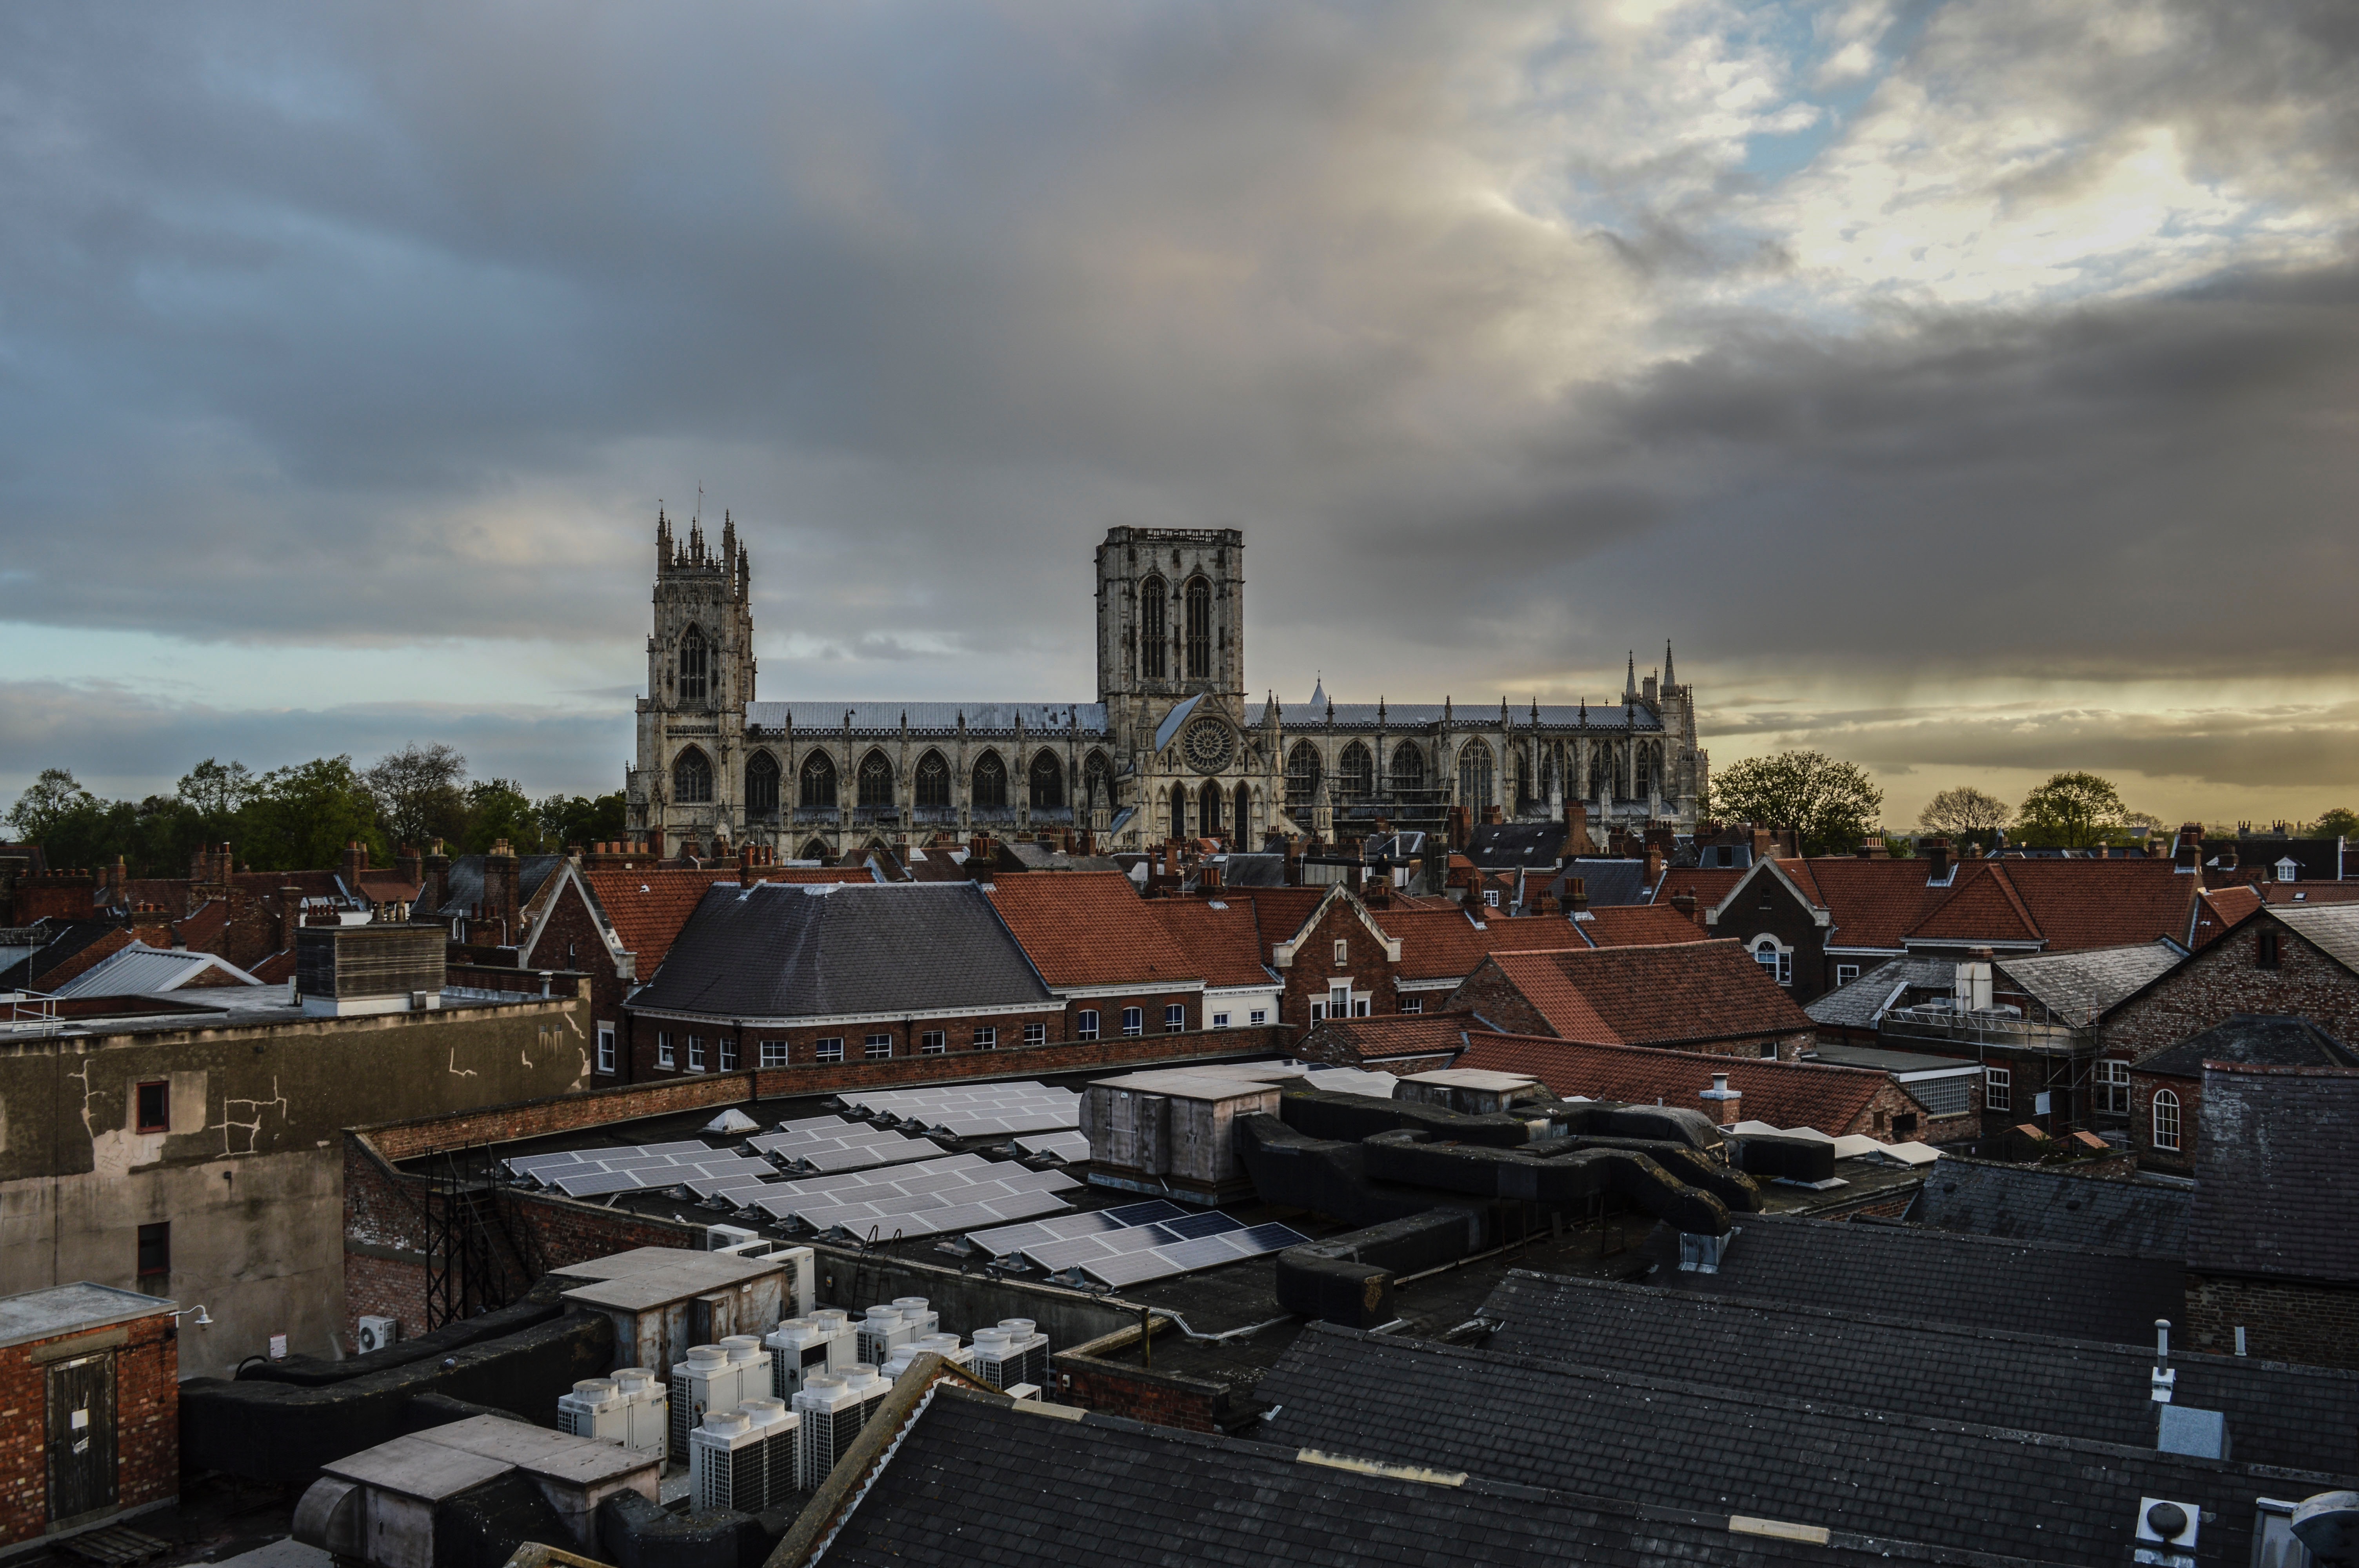
cloud, structure, sky, skyline, town, roof, city, skyscraper, cityscape, panorama, downtown, dusk, evening, landmark, stadium, aerial photography, urban area, human settlement